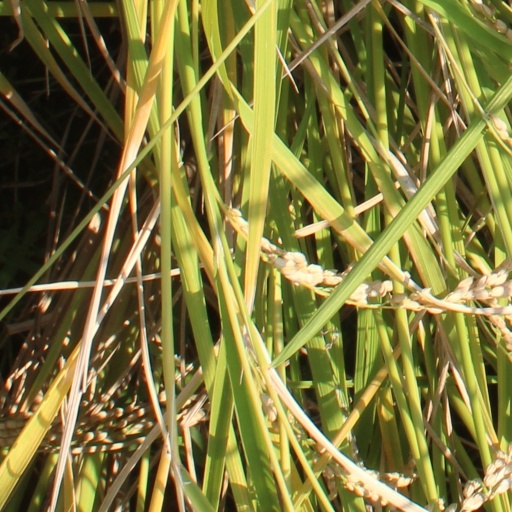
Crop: rice